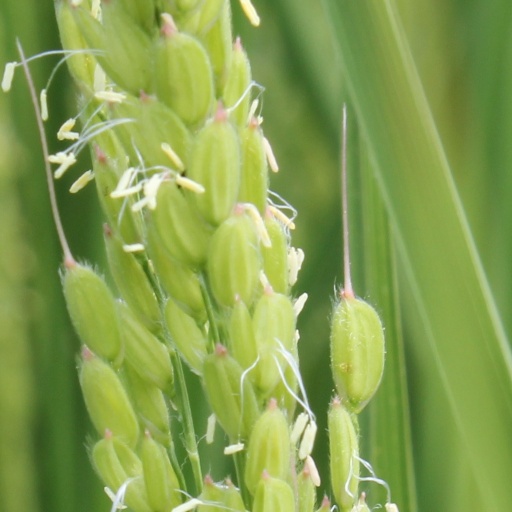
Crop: rice